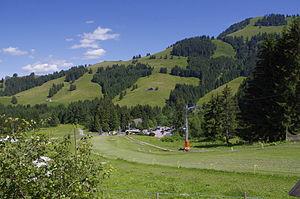
Moléson-village, Suisse. Vue sur la piste de ""Dévalkart"" et le parking depuis le village."
Le Moléson est un sommet des Préalpes fribourgeoises culminant à 2 002 mètres d'altitude. Il est situé dans le canton de Fribourg, non loin de Bulle et de Gruyères.